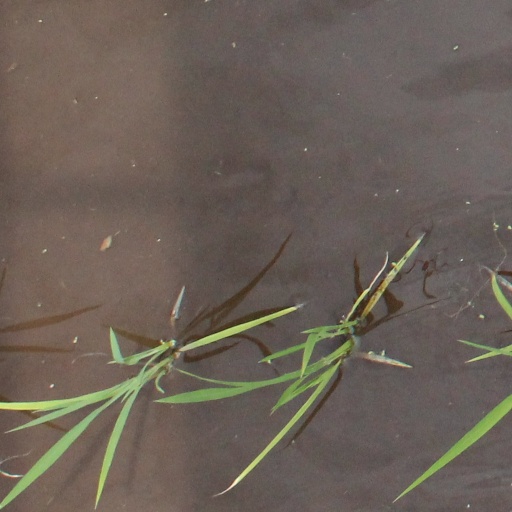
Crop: rice